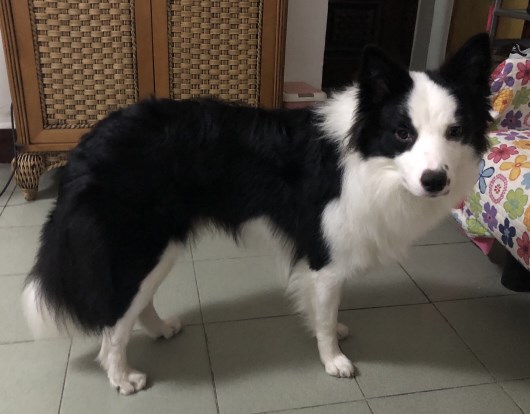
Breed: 2594-n000109-Border_collie